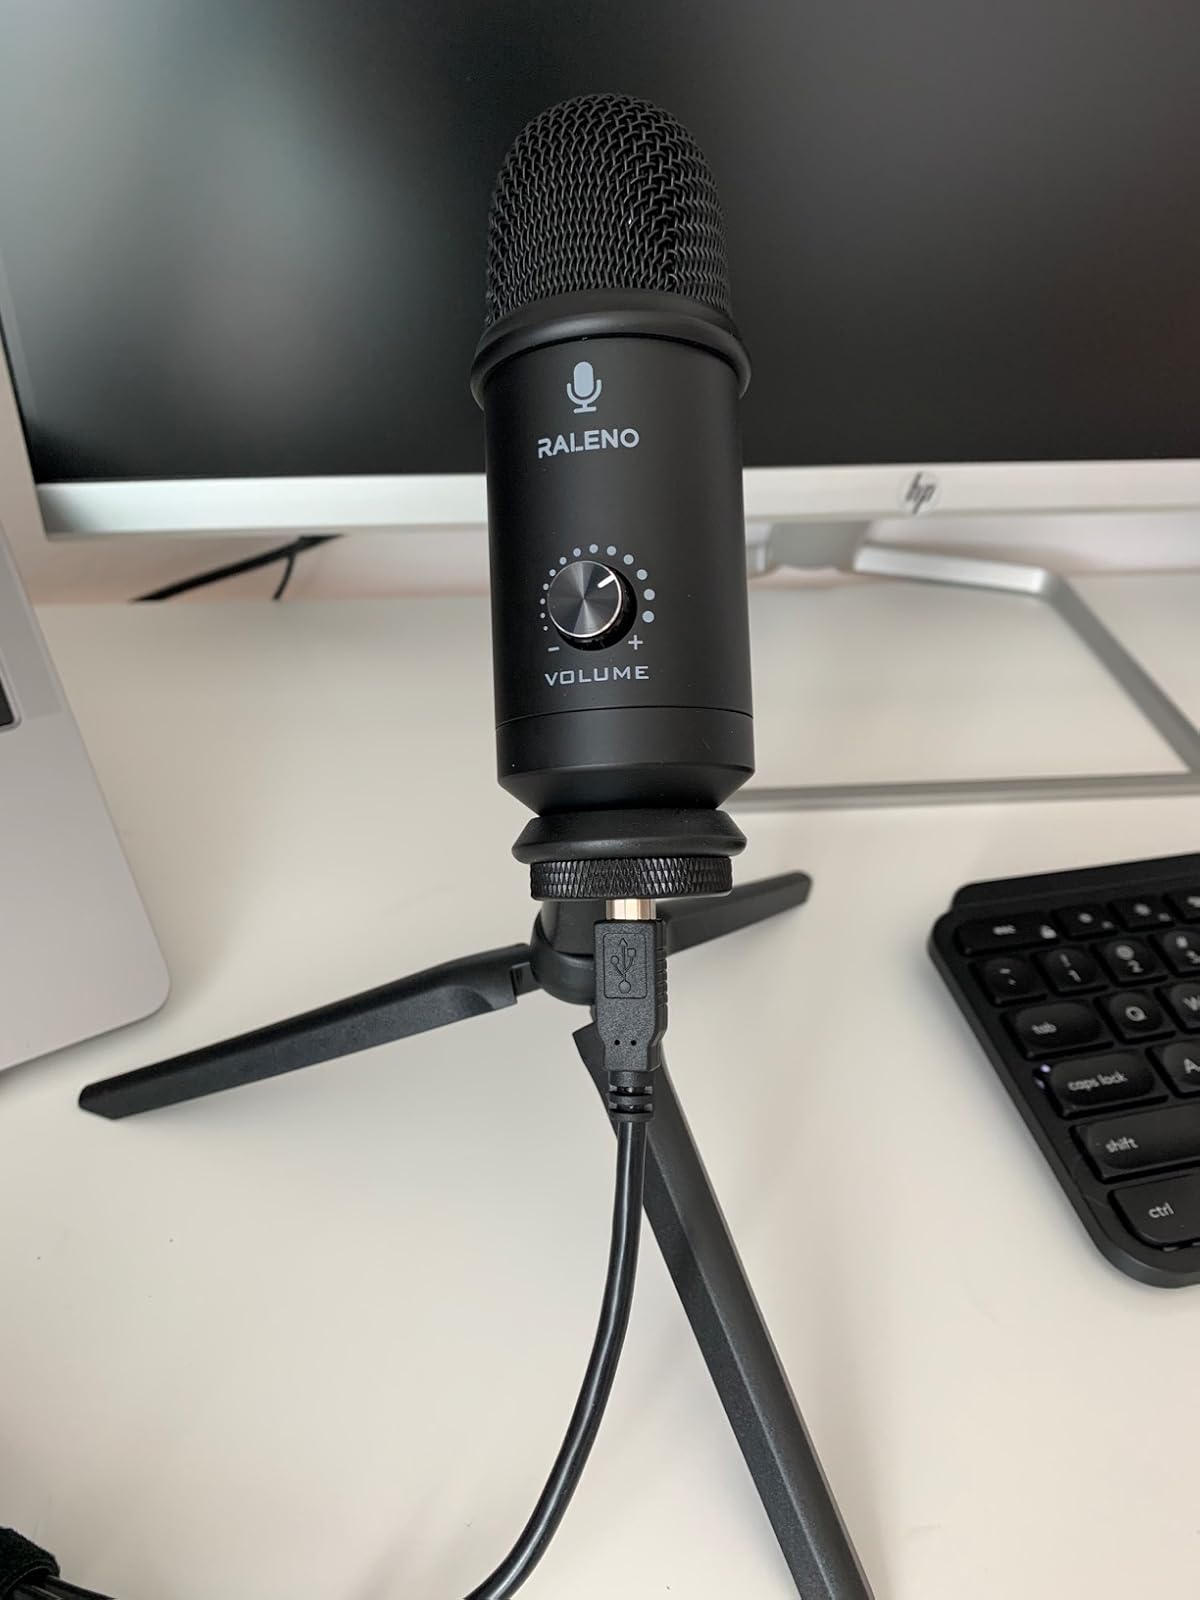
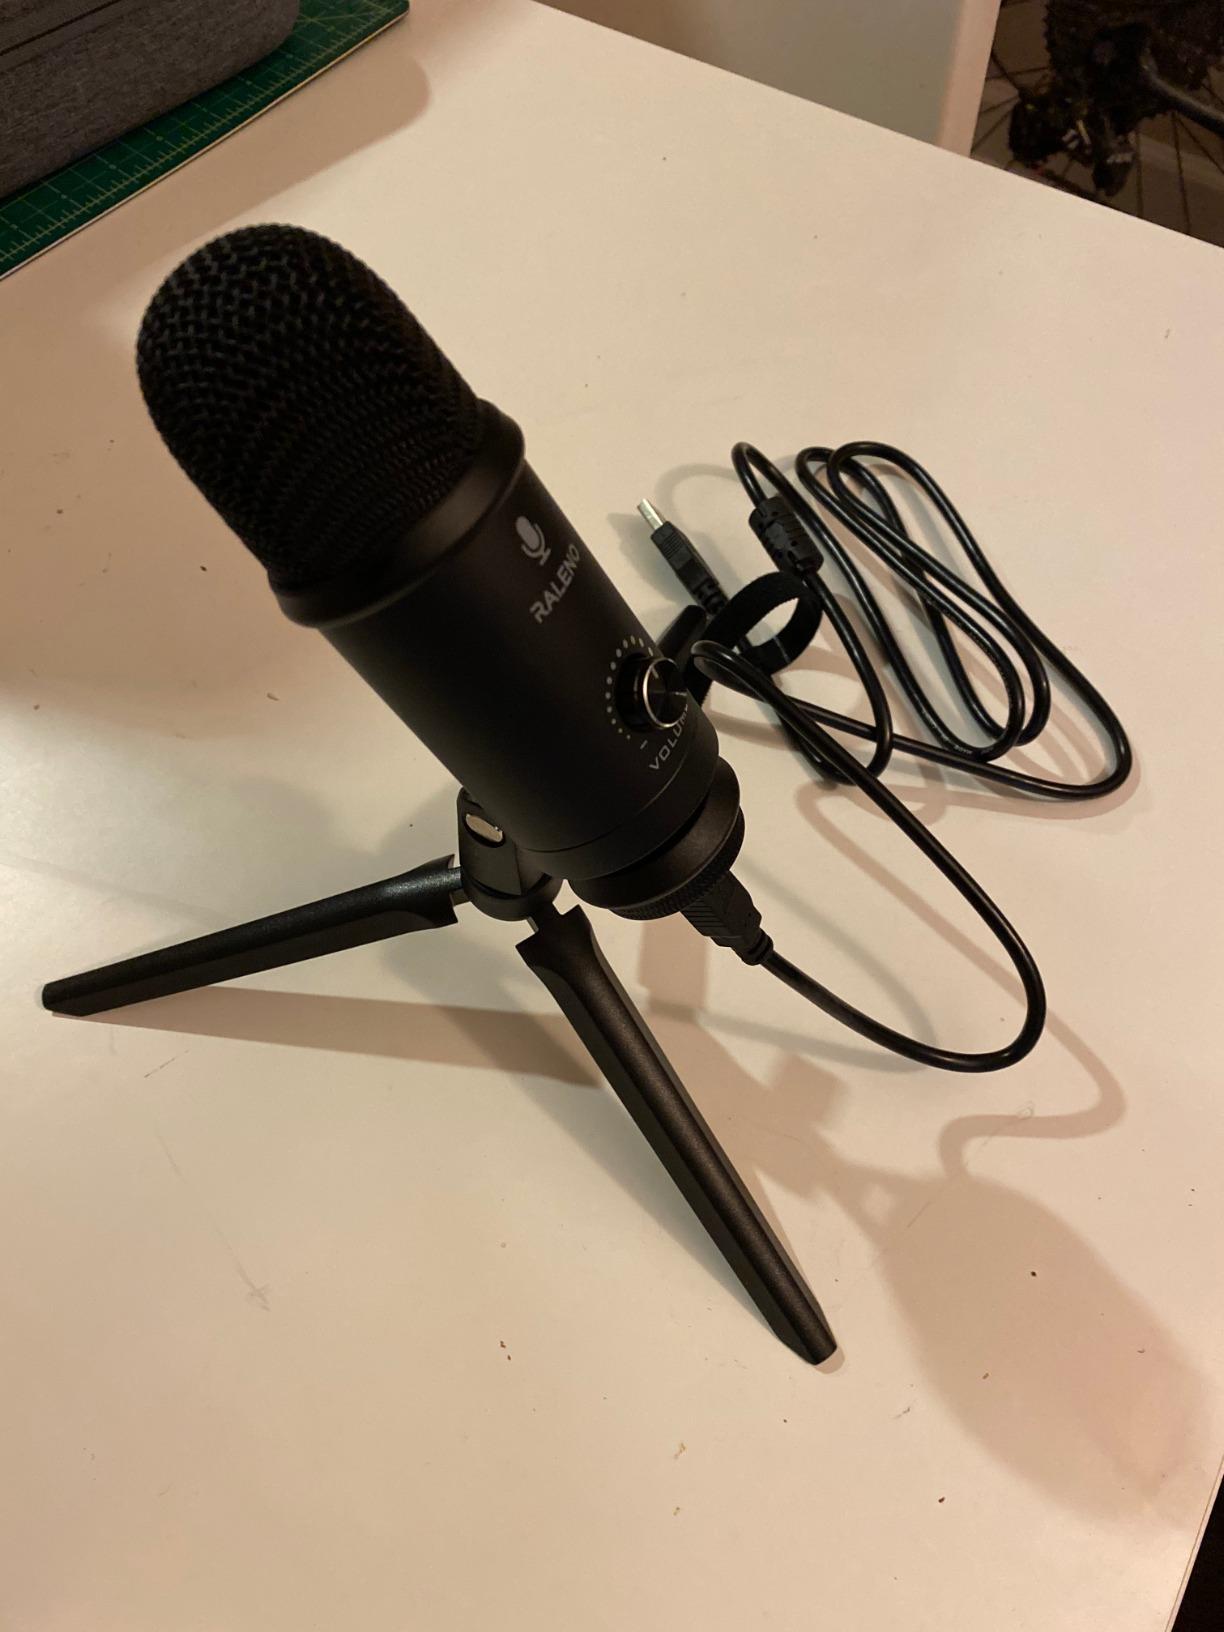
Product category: microphone
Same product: yes